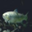
Label: trout